B. S. Raju

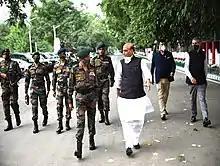
Lt Gen BS Raju during the visit of Shri Rajnath Singh, Defence Minister to Chinar Corps in 2020

Raju was commissioned in December 1984 in the 11th battalion, the Jat Regiment (11 Jat). He later commanded 15th Battalion, the Jat Regiment (15 JAT). He has served as an Directing Staff at the Defence Services Staff College, Wellington and at the Army War College, Mhow. In staff appointments, he has served as the brigade major of an infantry brigade and as the Colonel Military Secretary (Legal) at Army HQ.